Geography of Arkansas

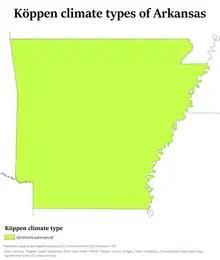
All of Arkansas falls under the humid subtropical

Southeast Arkansas is generally characterized as the area east of Little Rock and south of Interstate 40. The land is adjacent to the Mississippi River and generally flat, fertile, swampy lands sometimes called the Arkansas delta. This region is sparsely populated, with an economy primarily driven by agriculture. The western side of Southeast Arkansas includes the Piney Woods, a region known for dense pine and cypress forests. Silviculture and agriculture are prominent in this section of the region. Population centers include Pine Bluff, Stuttgart, Monticello, Warren and Crossett. Primary waterways in the region include the Arkansas River, Bayou Bartholomew, Mississippi River and the White River. Protected areas of southeast Arkansas include Cane Creek State Park, Delta Heritage Trail State Park, Felsenthal National Wildlife Refuge, Lake Chicot State Park, Mississippi River State Park, Overflow National Wildlife Refuge and White River National Wildlife Refuge.